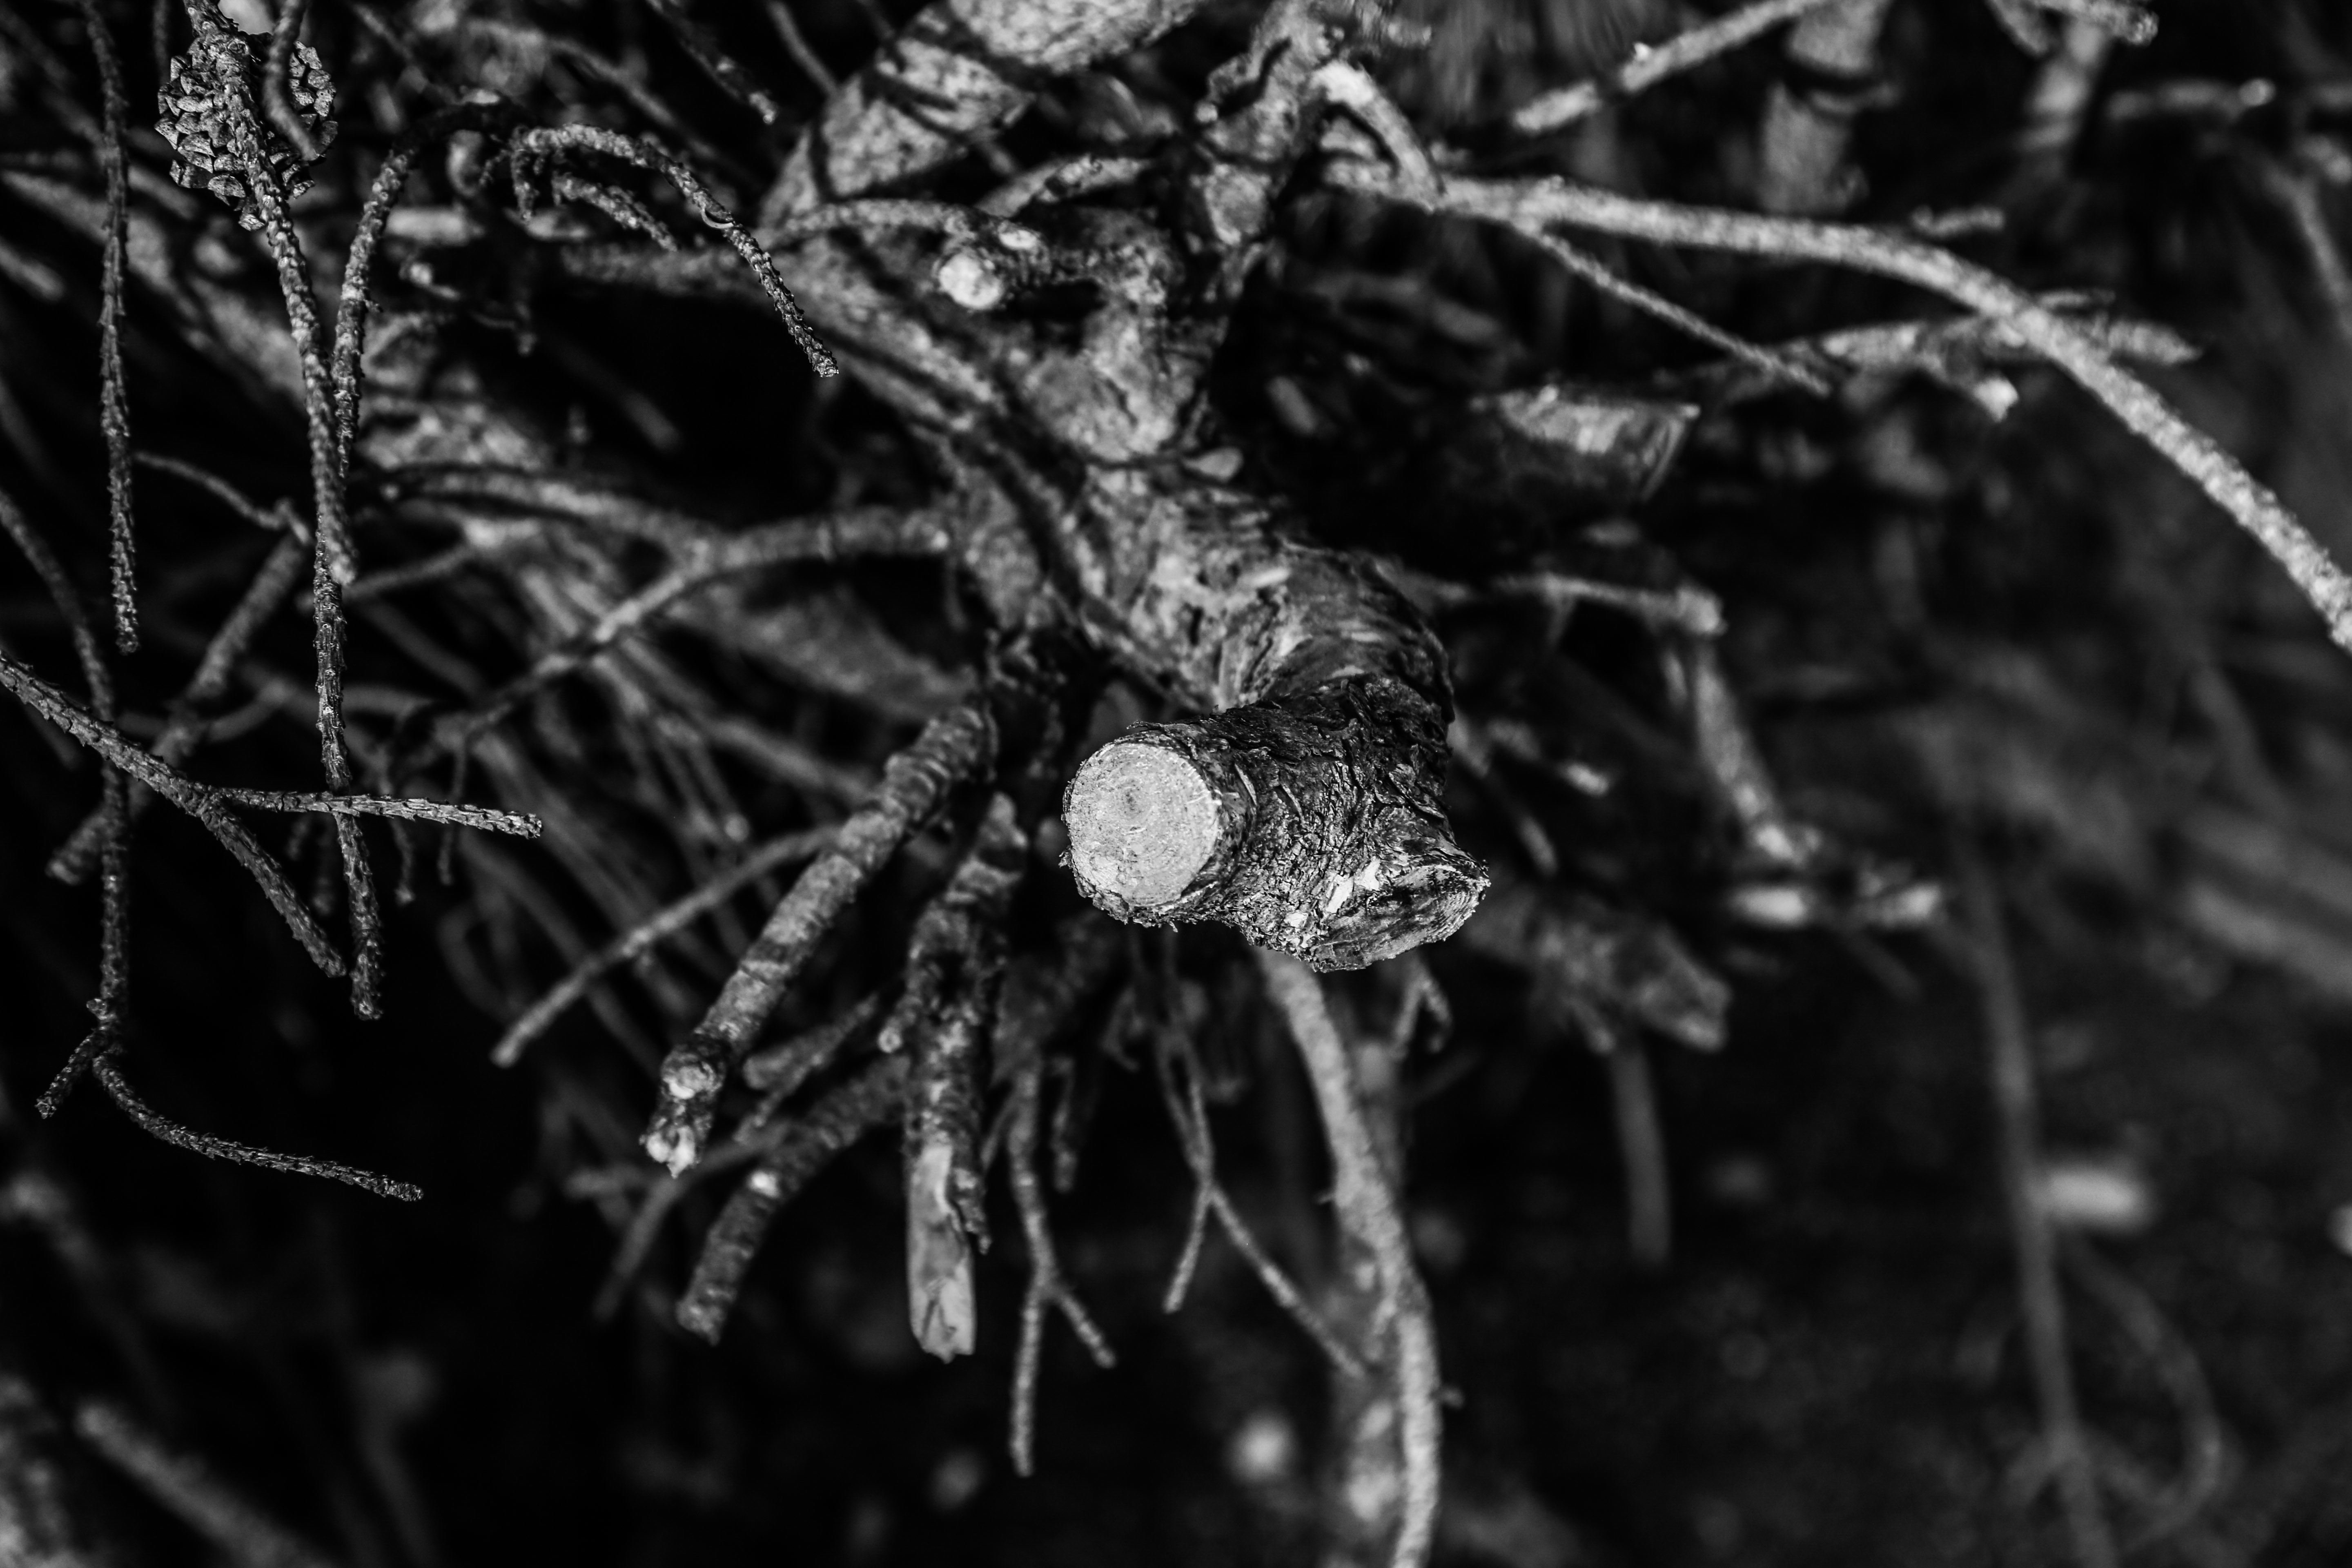
branch, black and white, photography, leaf, black, monochrome, fauna, invertebrate, spider web, close up, spider, arachnid, macro photography, monochrome photography